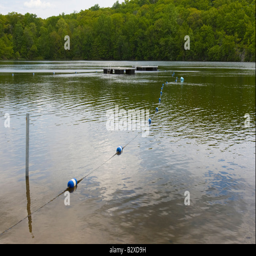
rope and buoys in a lake